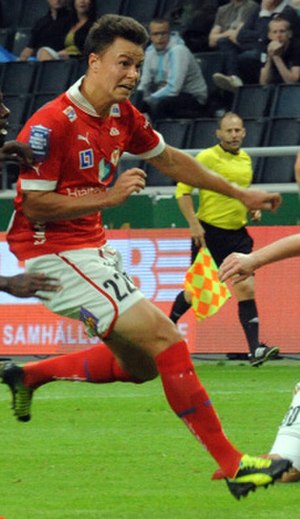
Melker Hallberg
Hallberg i aktion
Melker Hallberg er en svensk fodboldspiller, som spiller for Vejle Boldklub i den danske Superliga. Hans foretrukne position er på midtbanen.